Jack "Kid" Wolfe

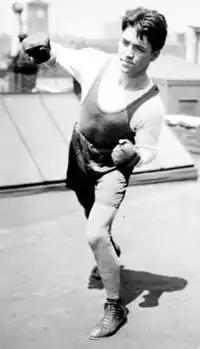
Lightweight Champ Sammy Mandell

On June 13, 1923, Wolfe lost to exceptional boxer Sammy Mandell in a twelve-round bout in Elmwood, Ohio. Wolfe used his right effectively in the bout but Mandell took the lead through most of the bout, and led comfortably by the end. Several newspapers gave Mandell every round. Wolfe had previously lost to Mandell in Kenosha, Wisconsin in October 1922, in a ten-round newspaper decision. Mandell would later hold the World Lightweight Championship from 1926 to 1930.